Framer

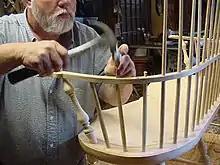
Modern craftsman assembling a Windsor style sofa

In the traditional chair making industry, it was the bodger who produced the turned parts of a chair and the benchman who produced the splats, side rails and other sawn parts. However it was the framer who assembled and finished the chair with the parts supplied by the bodger and benchman.